Answer in natural language. Considering the relative positions, where is beautiful wall painting with respect to brown colour desk lisabo? Choose between the following options: below or above
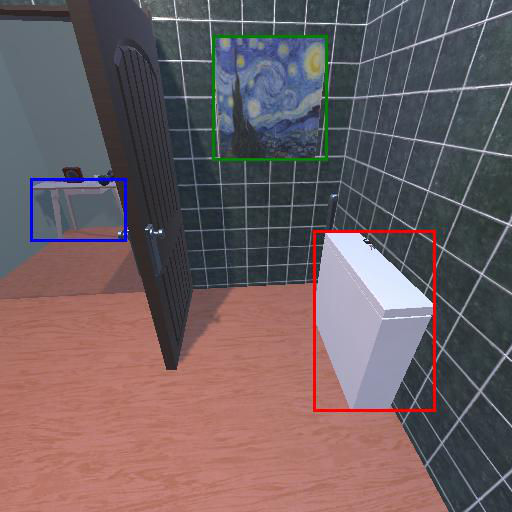
<answer>below</answer>